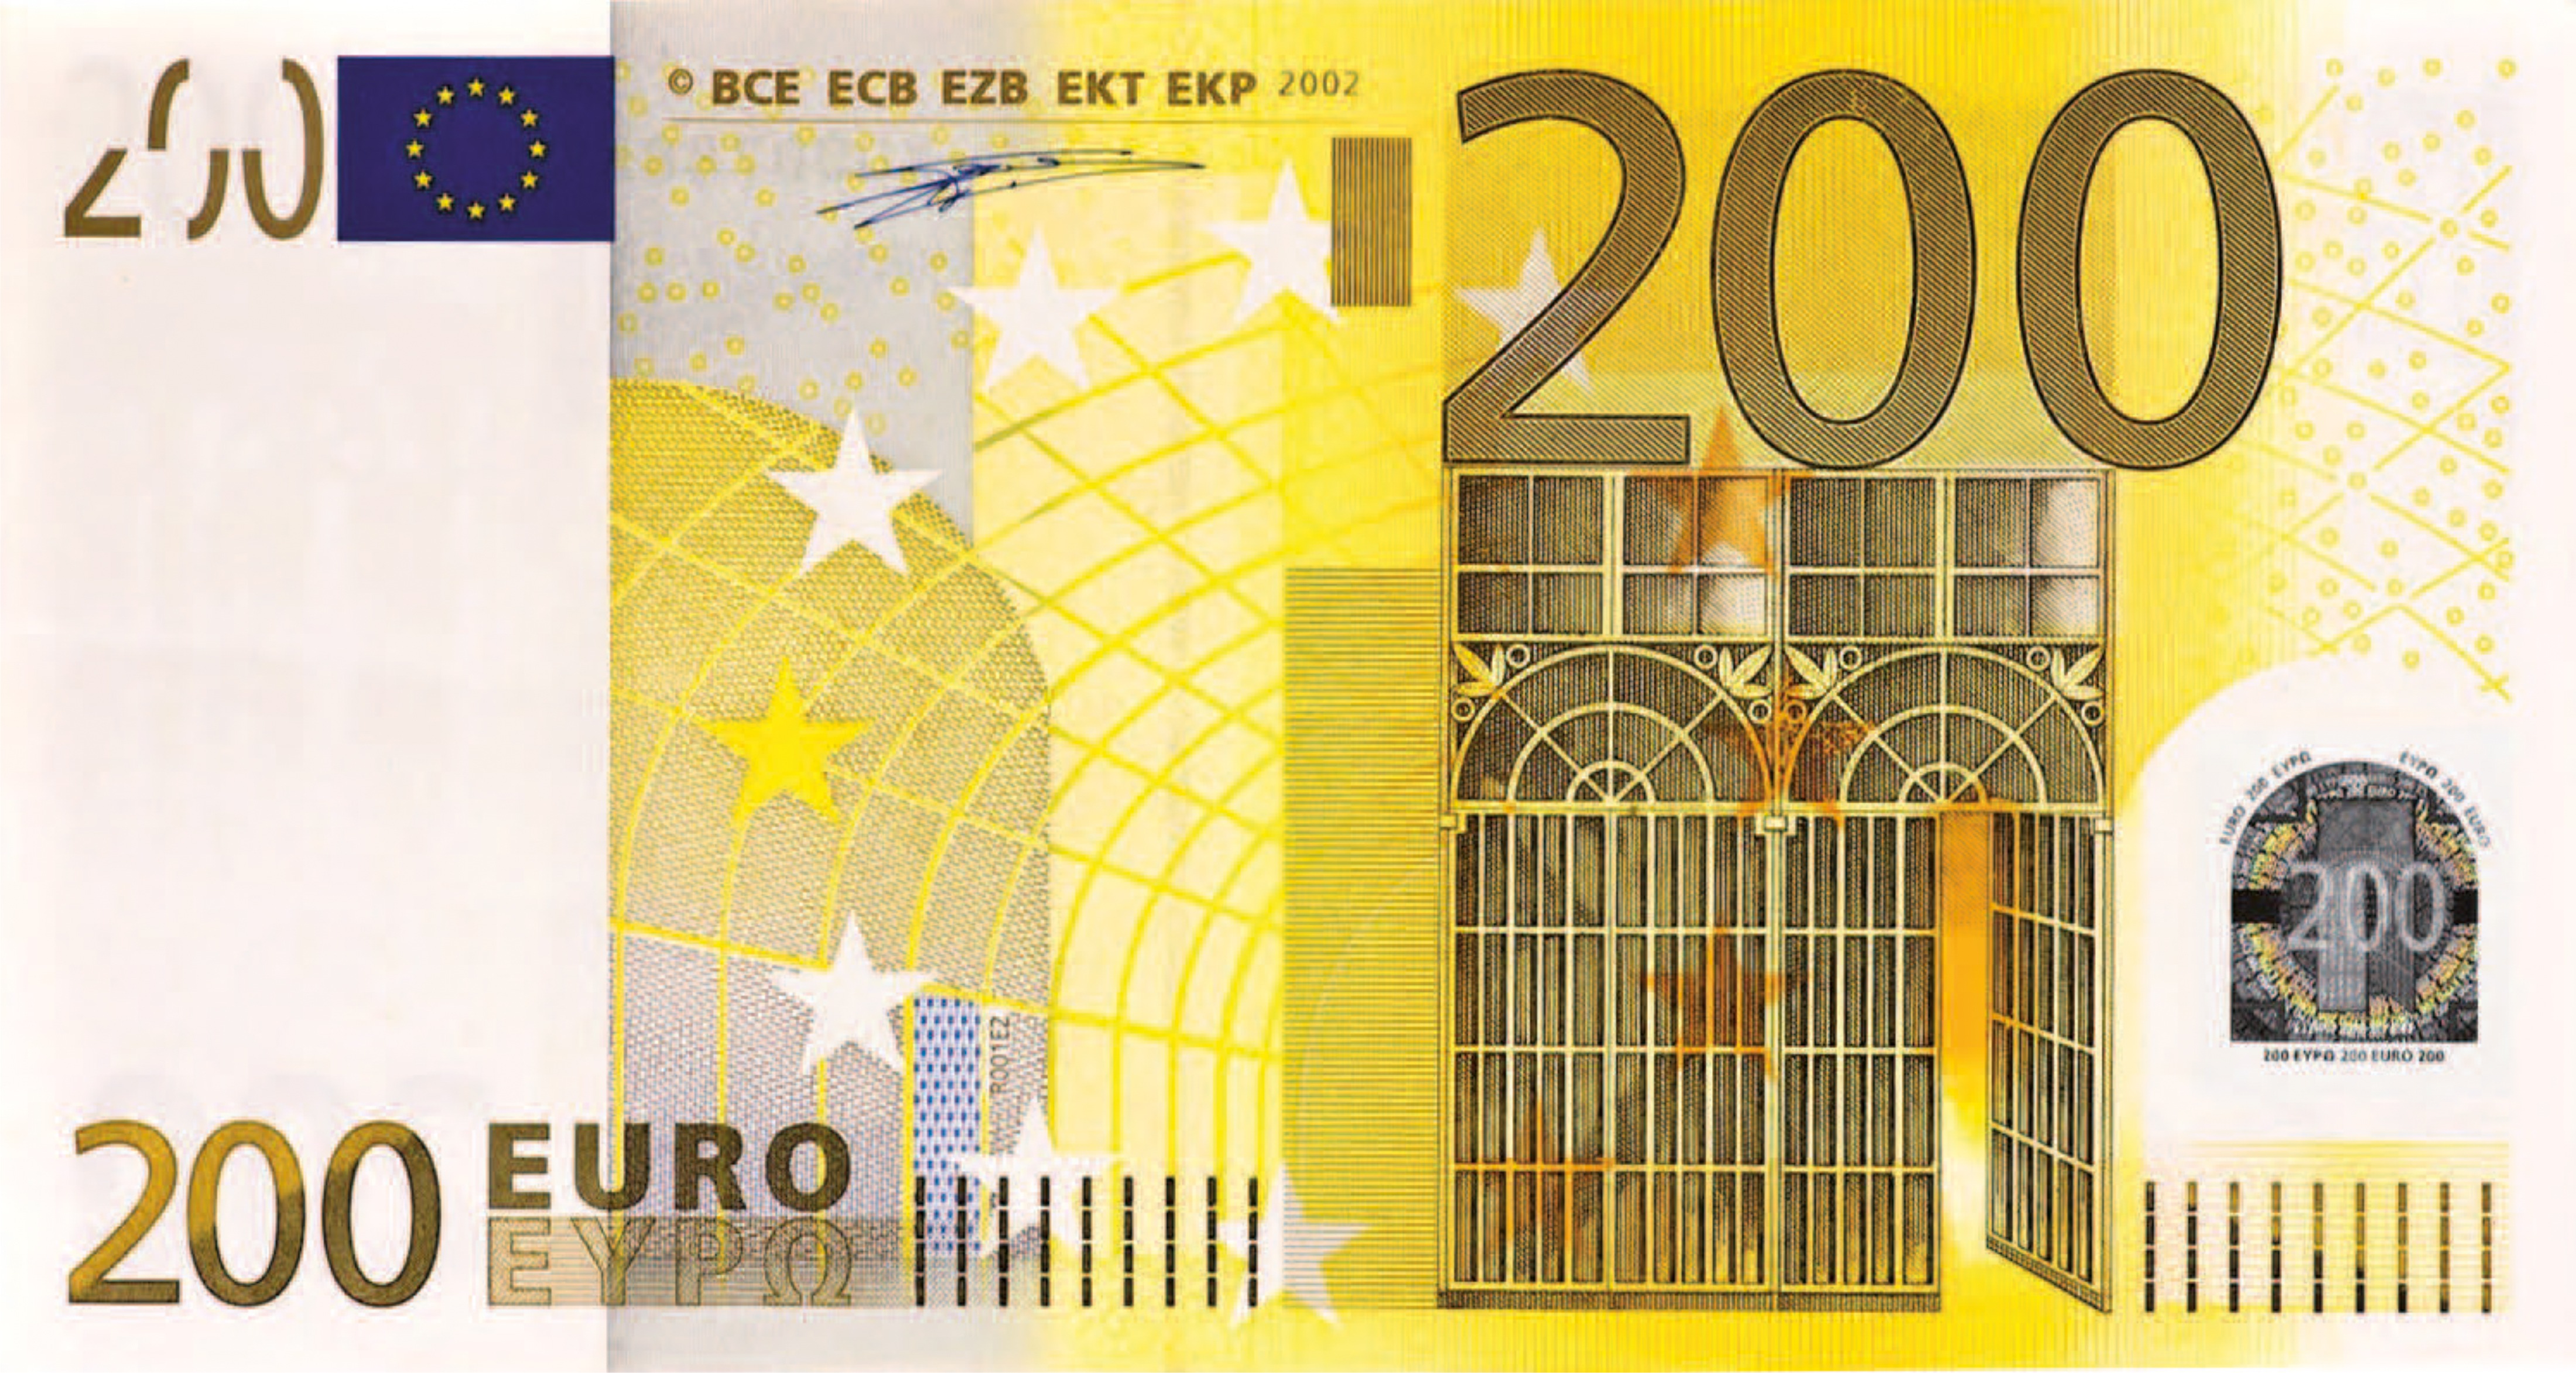
advertising, banner, money, interior design, brand, product, cash, illustration, design, text, document, banknote, dollar bill, 200 euro